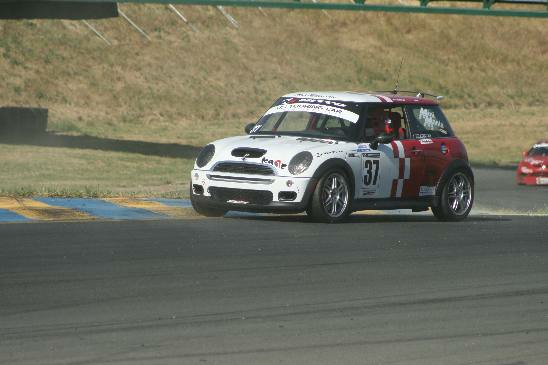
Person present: No